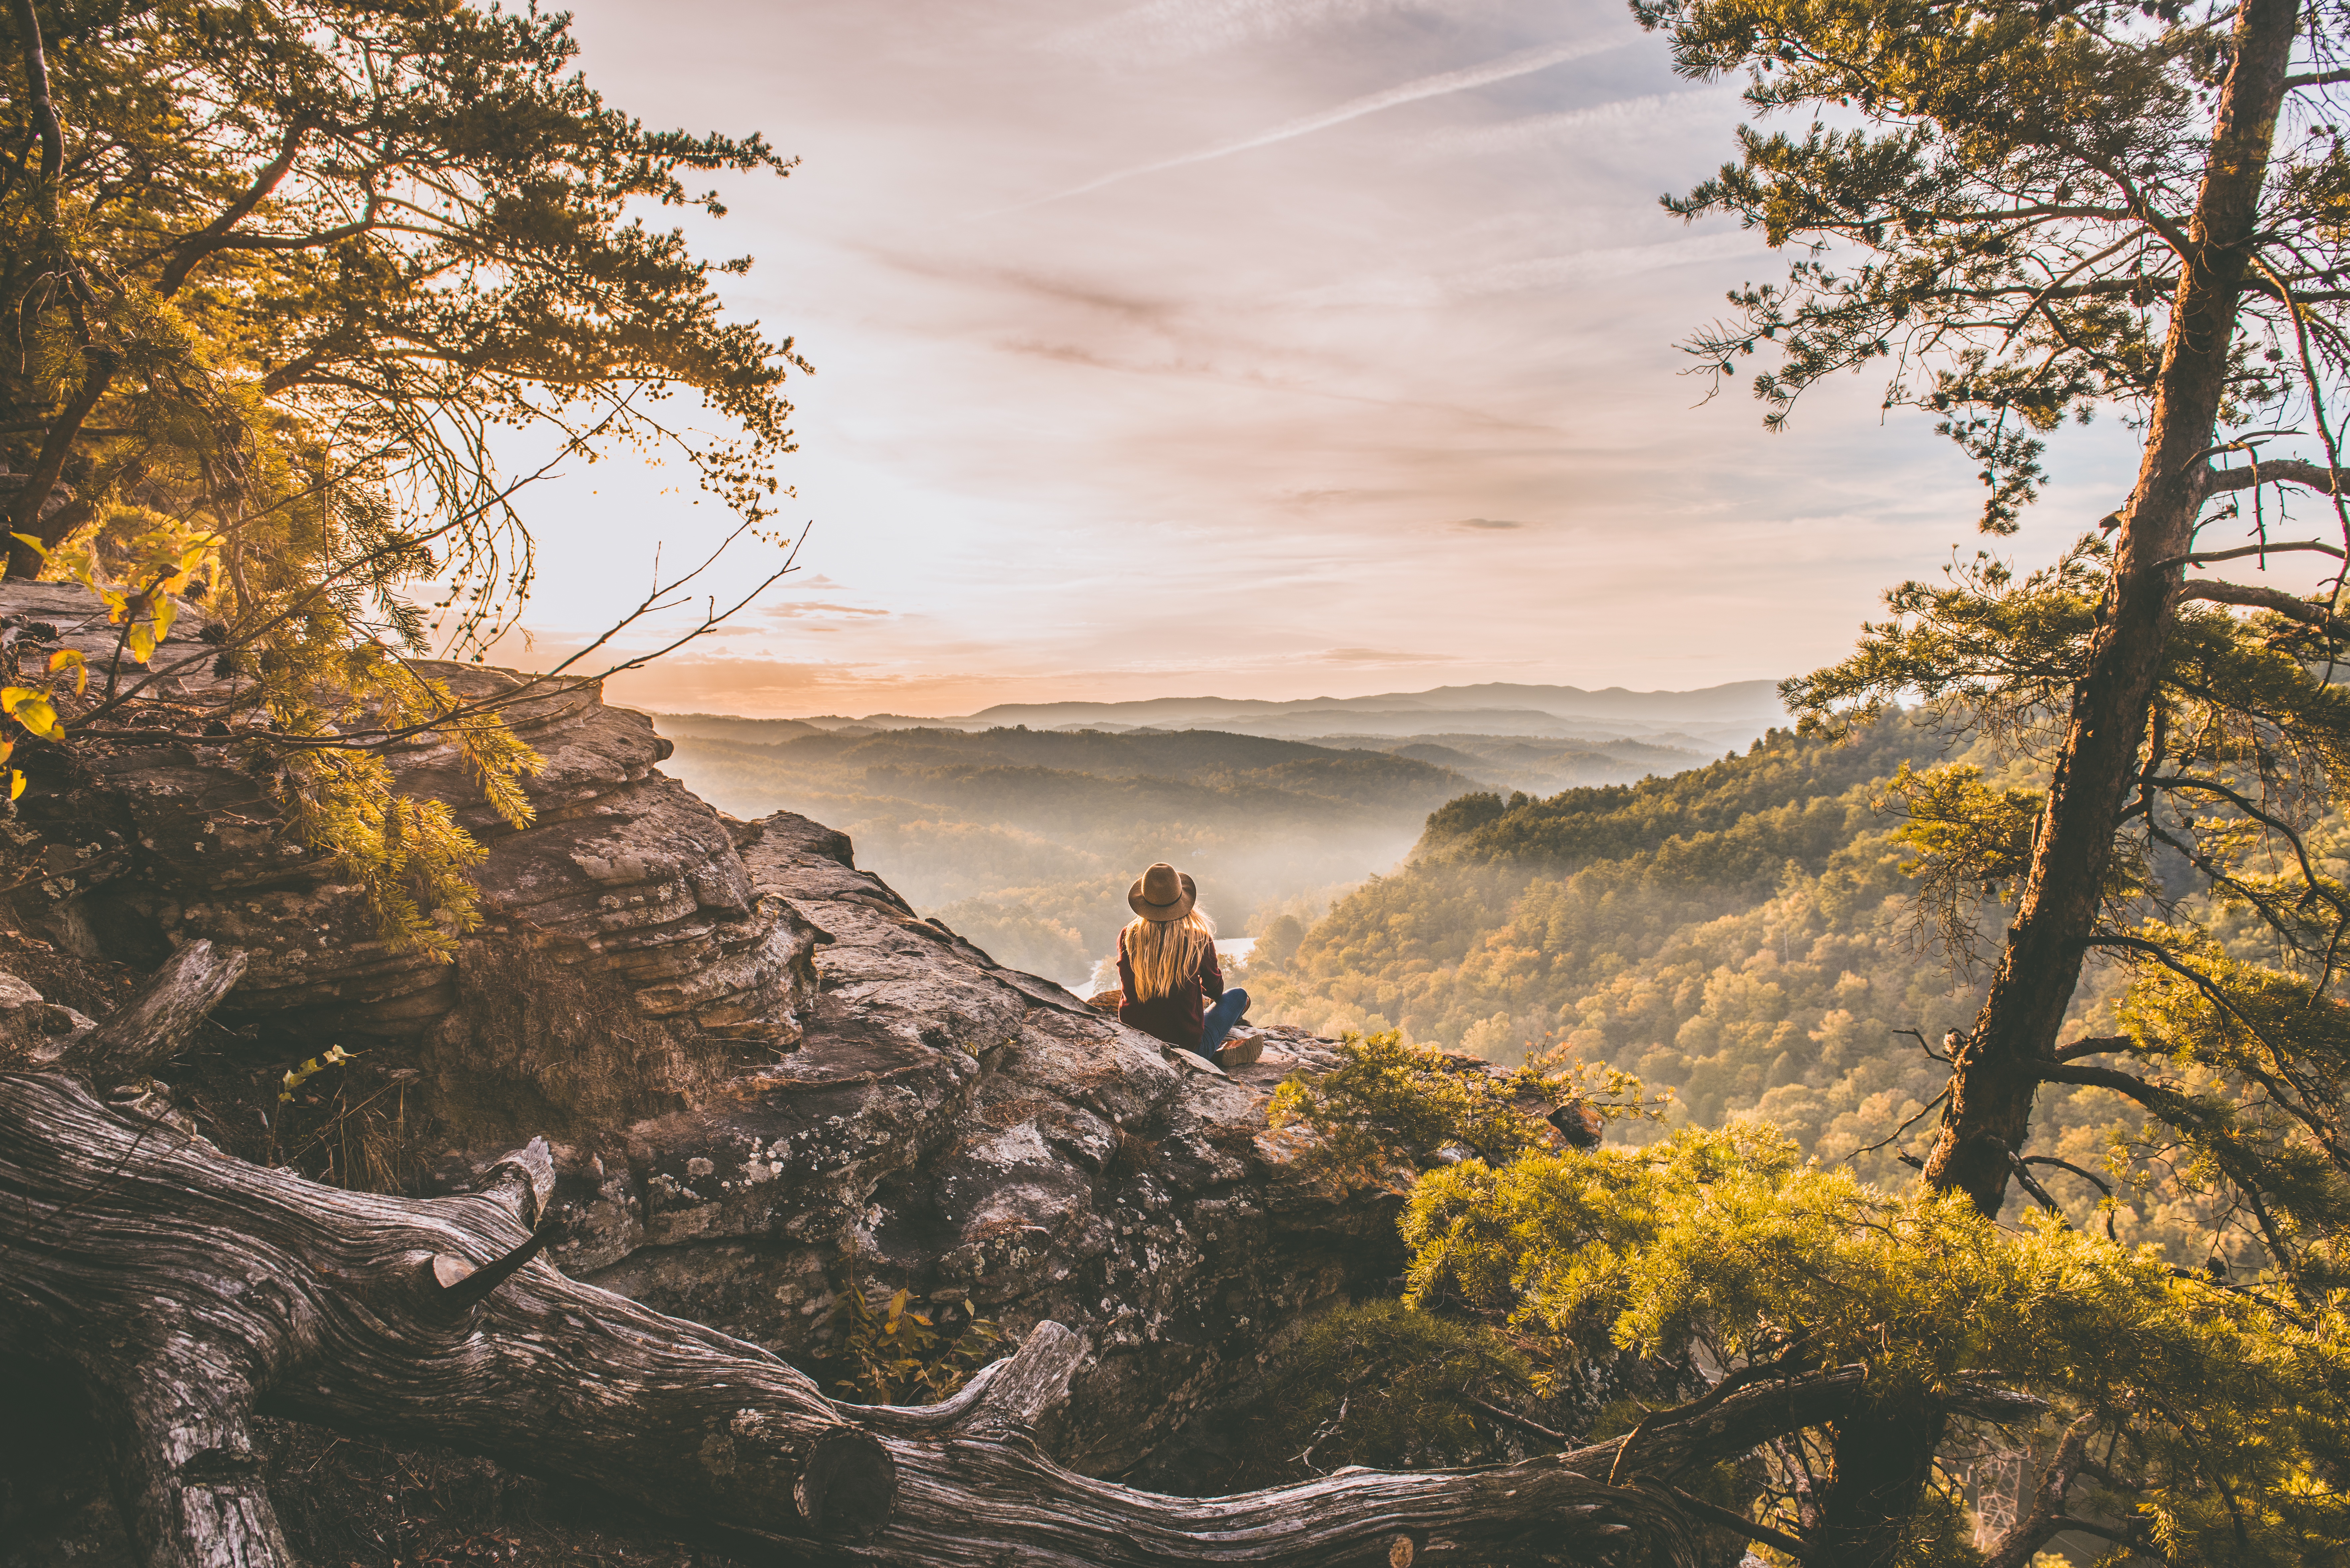
landscape, tree, nature, forest, rock, wilderness, mountain, cloud, sunlight, morning, leaf, hill, lake, trunk, valley, mountain range, autumn, season, fallen tree, atmospheric phenomenon, woody plant, mountainous landforms